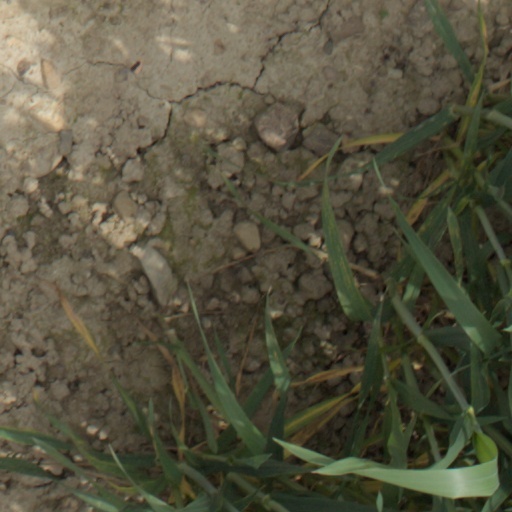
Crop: wheat